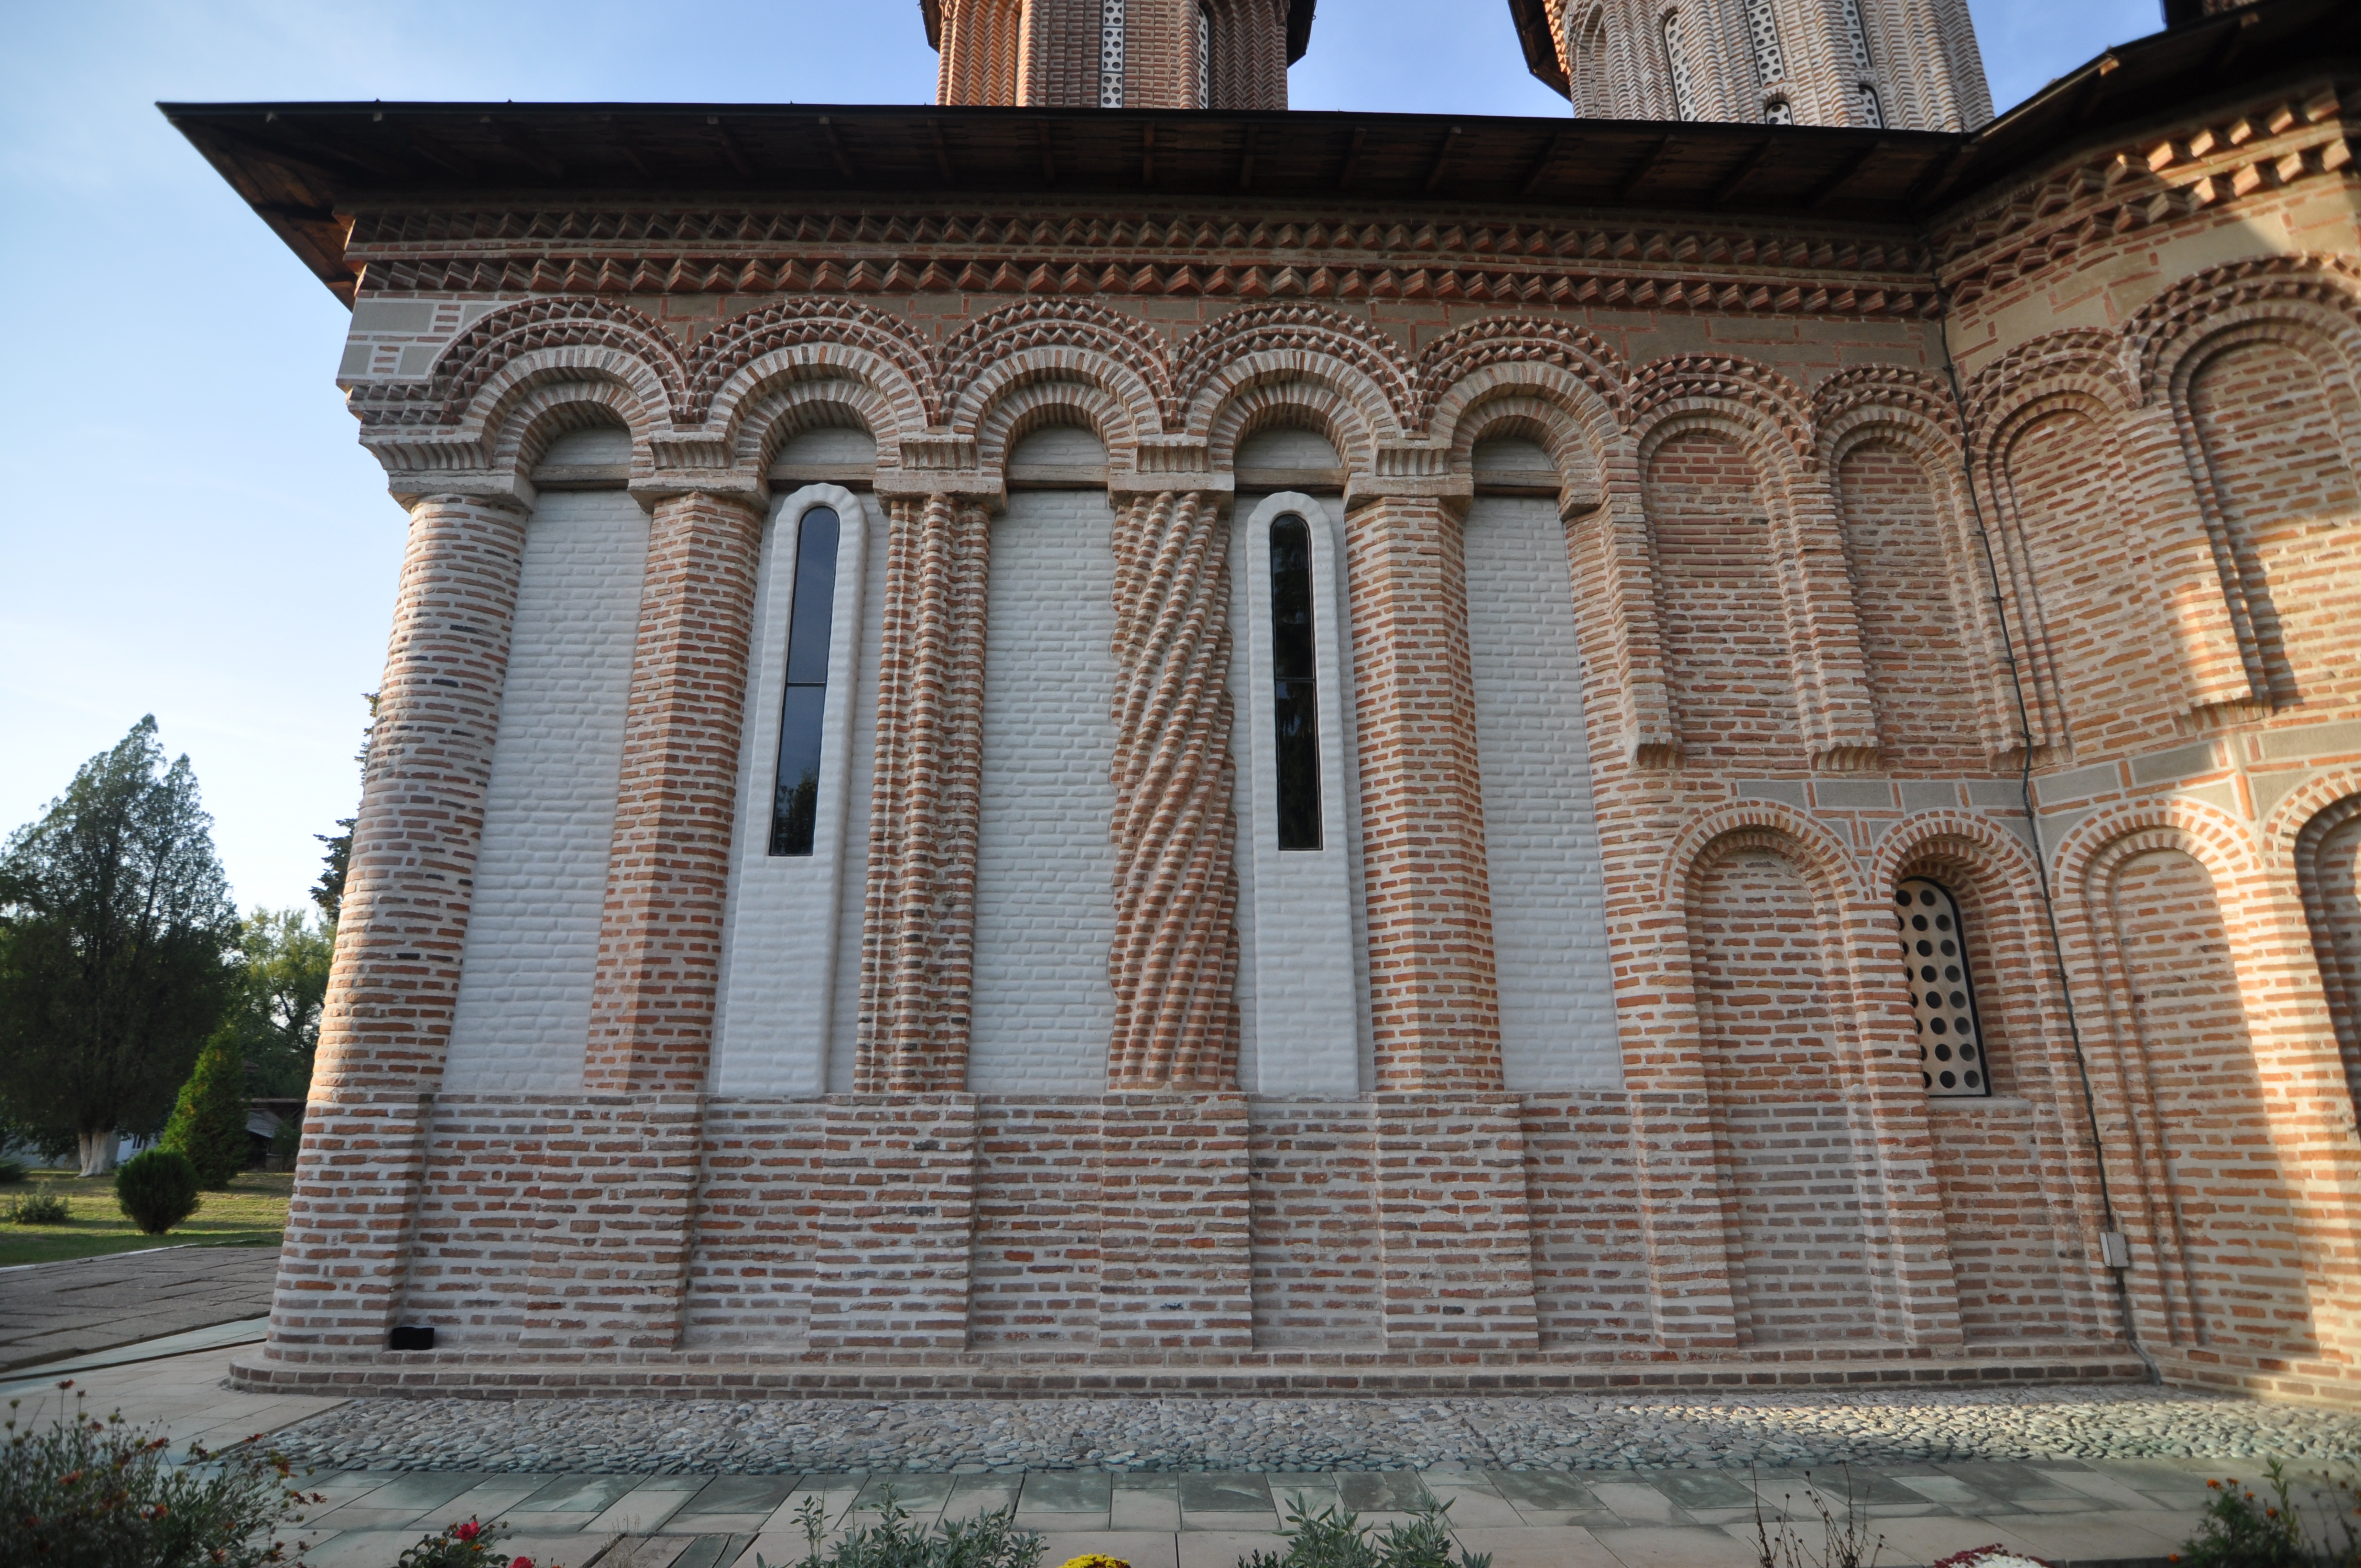
architecture, photography, building, palace, monument, photo, arch, column, religion, landmark, facade, church, christian, place of worship, photos, religious, art, de, monastery, churches, synagogue, fotografie, history, christianity, romana, arc, orthodox, eastern, romania, bor, biserica, arhitectura, wallachia, muntenia, tara, romaneasca, orthodoxy, romanian, ortodoxa, patrimoniu, ortodox, istorie, manastirea, manastire, ortodoxia, ortodoxie, ecclesiastical, bisericeasc, cladire, edificiu, basarab, neagoe, snagov, lmiifiiaa15312, cre tinism, cre tin, classical architecture, ancient history, ancient roman architecture